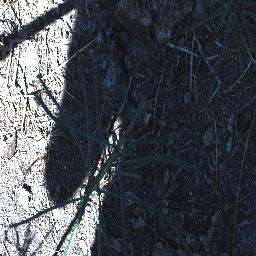
Label: parkinsonia